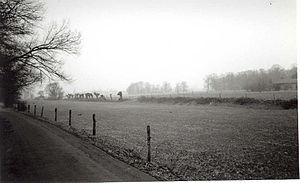
La Fossa Eugeniana est un canal entre la Meuse et le Rhin qui a commencé à être creusé en 1626, mais qui n'a pas été achevé et qui est préservé en partie.